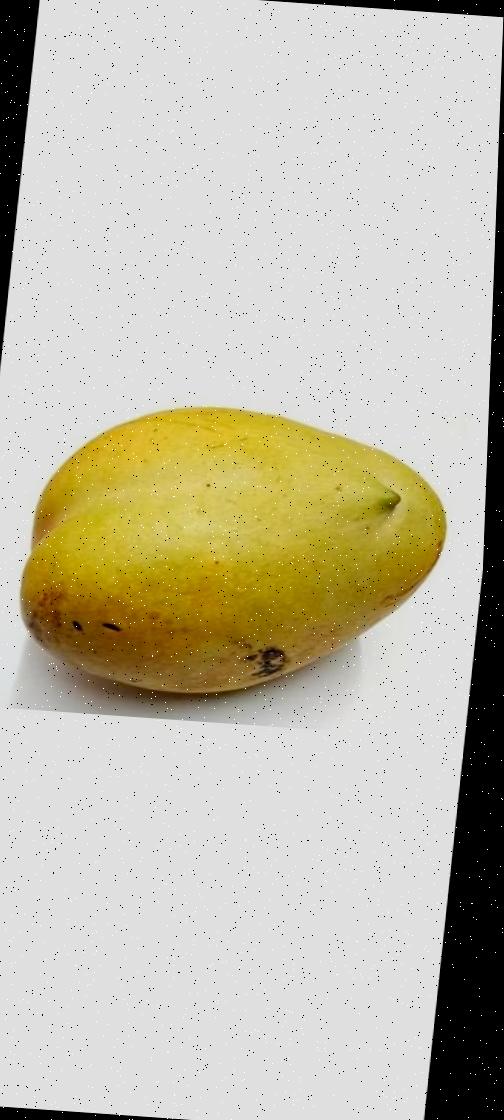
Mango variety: Bari-11